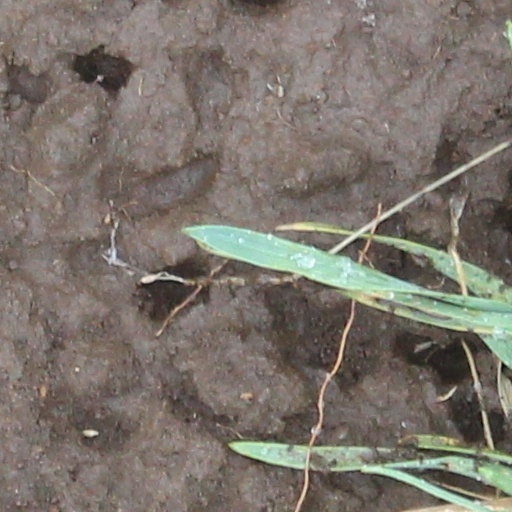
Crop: wheat